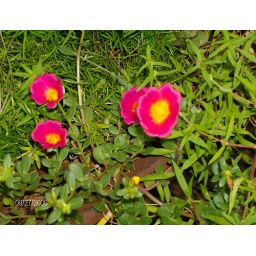
grow wild and i plant it in pots